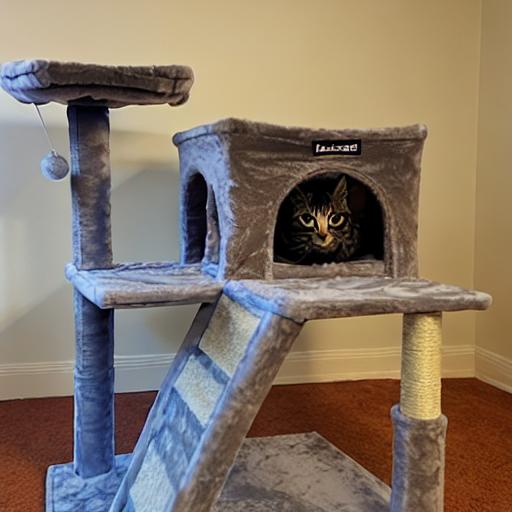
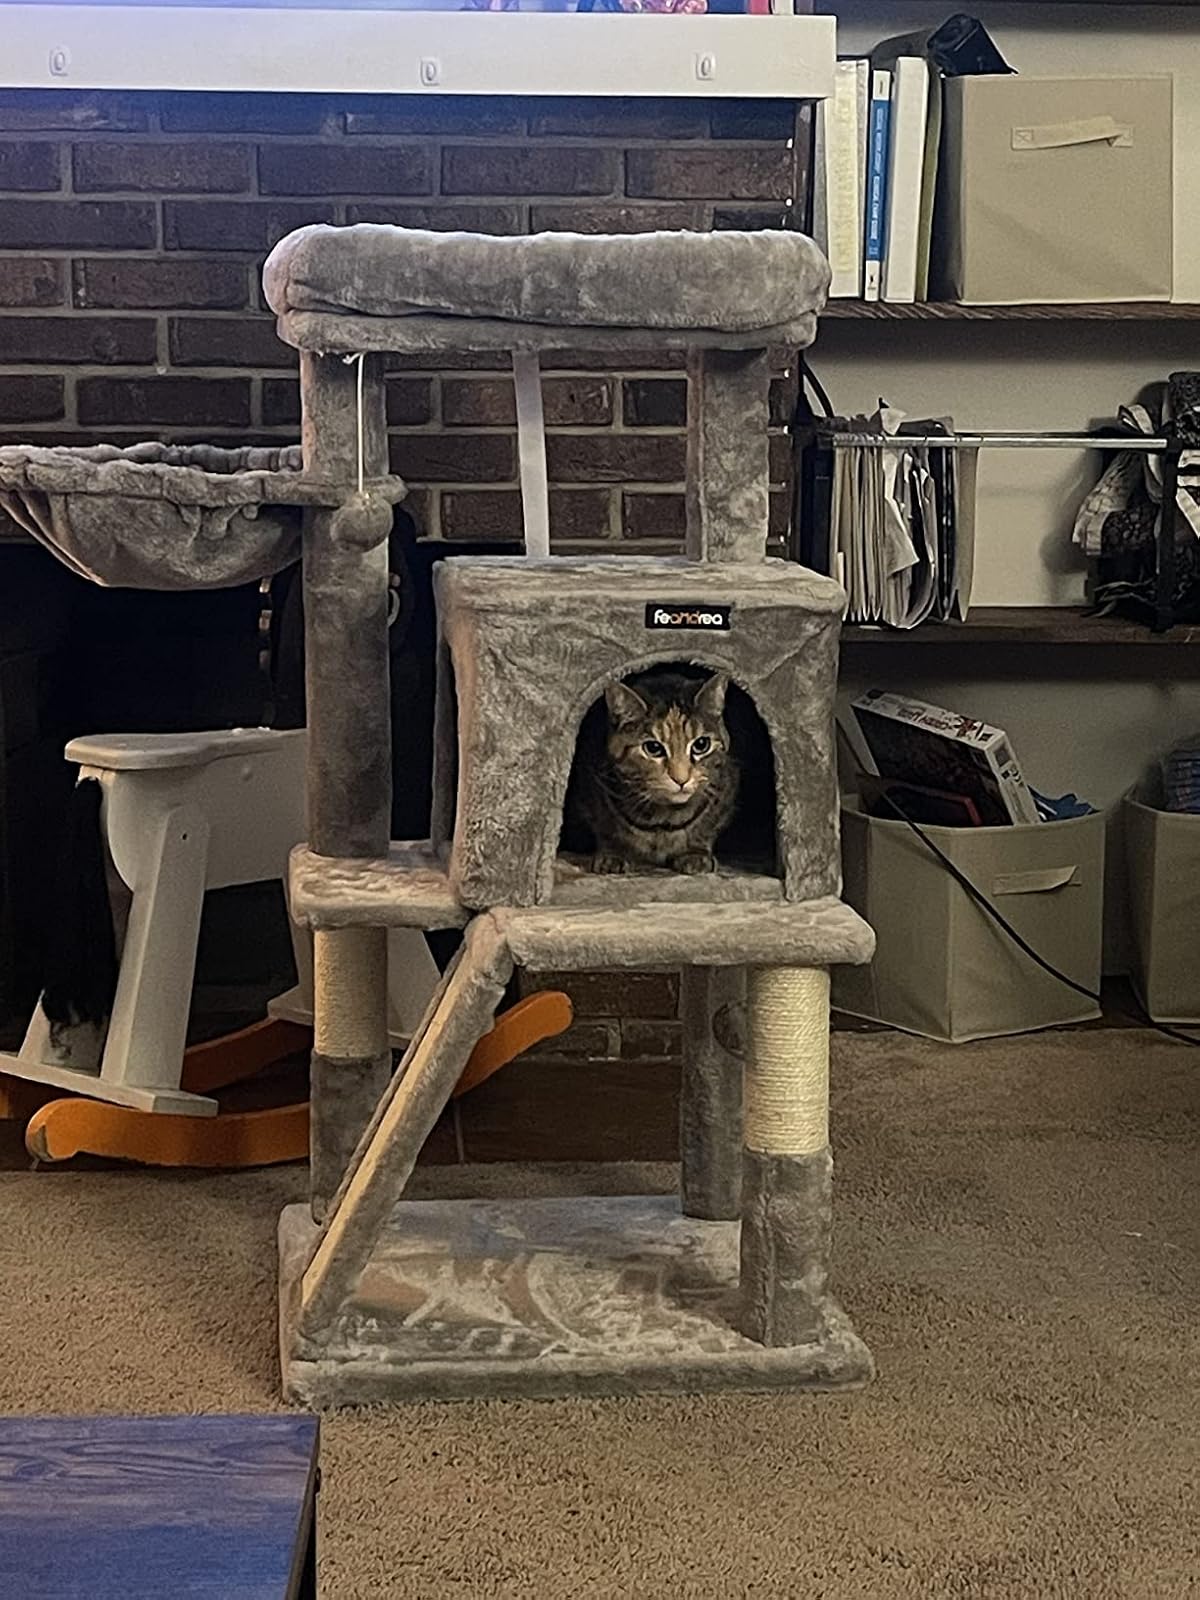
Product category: items_cat tree
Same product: no